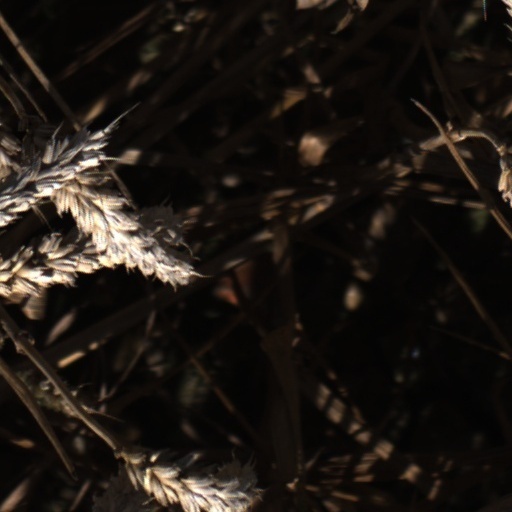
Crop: wheat